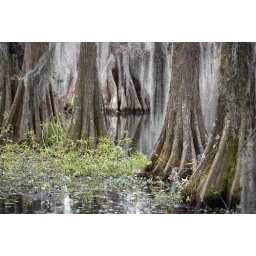
cypress trees in cypress lake on the University of Louisiana - Lafayette campus